Dōjunkai

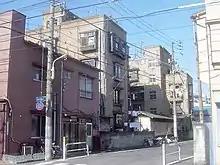
Minowa Apartments

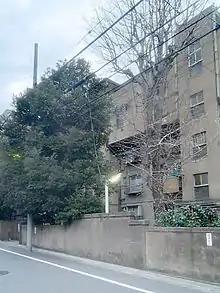
Uenoshita Apartments

Dōjunkai ("shinjitai": , "kyūjitai": ) was a corporation set up a year after the 1923 Kantō earthquake to provide reinforced concrete (and thus earthquake- and fire-resistant) collective housing in the Tokyo area. Its formal name was "Zaidan-hōjin Dōjunkai", i.e. the Dōjunkai corporation. The suffix "kai" means organization, and "dōjun" was a term coined to suggest the spread of the nutritious benefit of the water of river and sea. It was overseen by the Home Ministry.